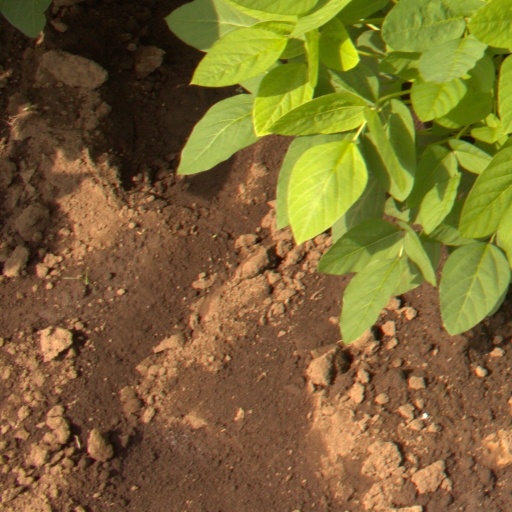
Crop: soybean